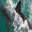
Label: dolphin